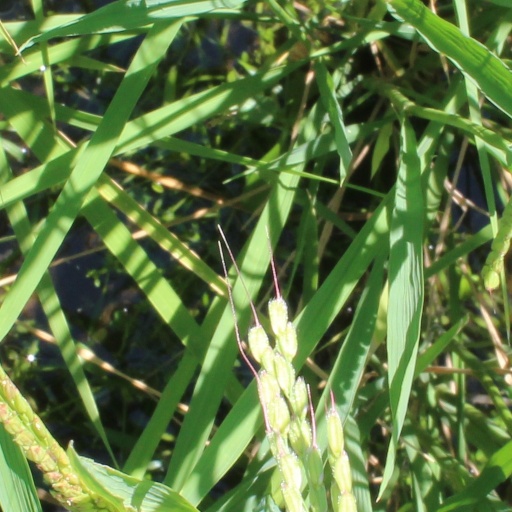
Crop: rice